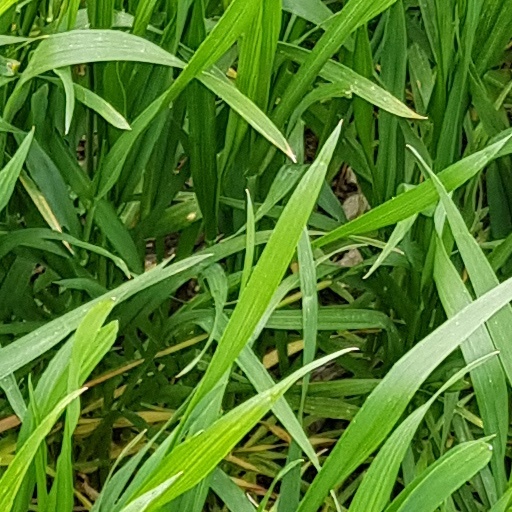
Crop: wheat